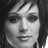
Emotion: neutral